1988 Allan Cup

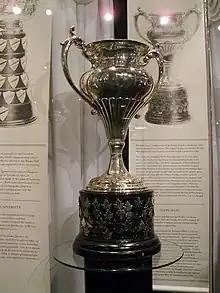
Silver bowl trophy with two large handles, mounted on a black plinth.

The 1988 Allan Cup was the Canadian senior ice hockey championship for the 1987–88 senior "AAA" season. The event was hosted by the Thunder Bay Twins in Thunder Bay, Ontario. The 1988 playoff marked the 80th time that the Allan Cup has been awarded.